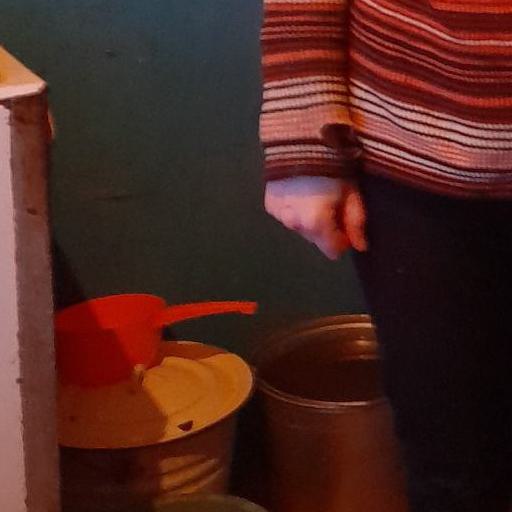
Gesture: no_gesture